Flood management

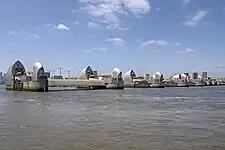
Flood barrier on the River Thames

Many dams and their associated reservoirs are designed completely or partially to aid in flood protection and control. Many large dams have flood-control reservations in which the level of a reservoir must be kept below a certain elevation before the onset of the rainy/summer melt season to allow a certain amount of space in which floodwaters can fill. Other beneficial uses of dam created reservoirs include hydroelectric power generation, water conservation, and recreation. Reservoir and dam construction and design is based upon standards, typically set out by the government. In the United States, dam and reservoir design is regulated by the US Army Corps of Engineers (USACE). Design of a dam and reservoir follows guidelines set by the USACE and covers topics such as design flow rates in consideration to meteorological, topographic, streamflow, and soil data for the watershed above the structure.